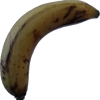
Label: banana